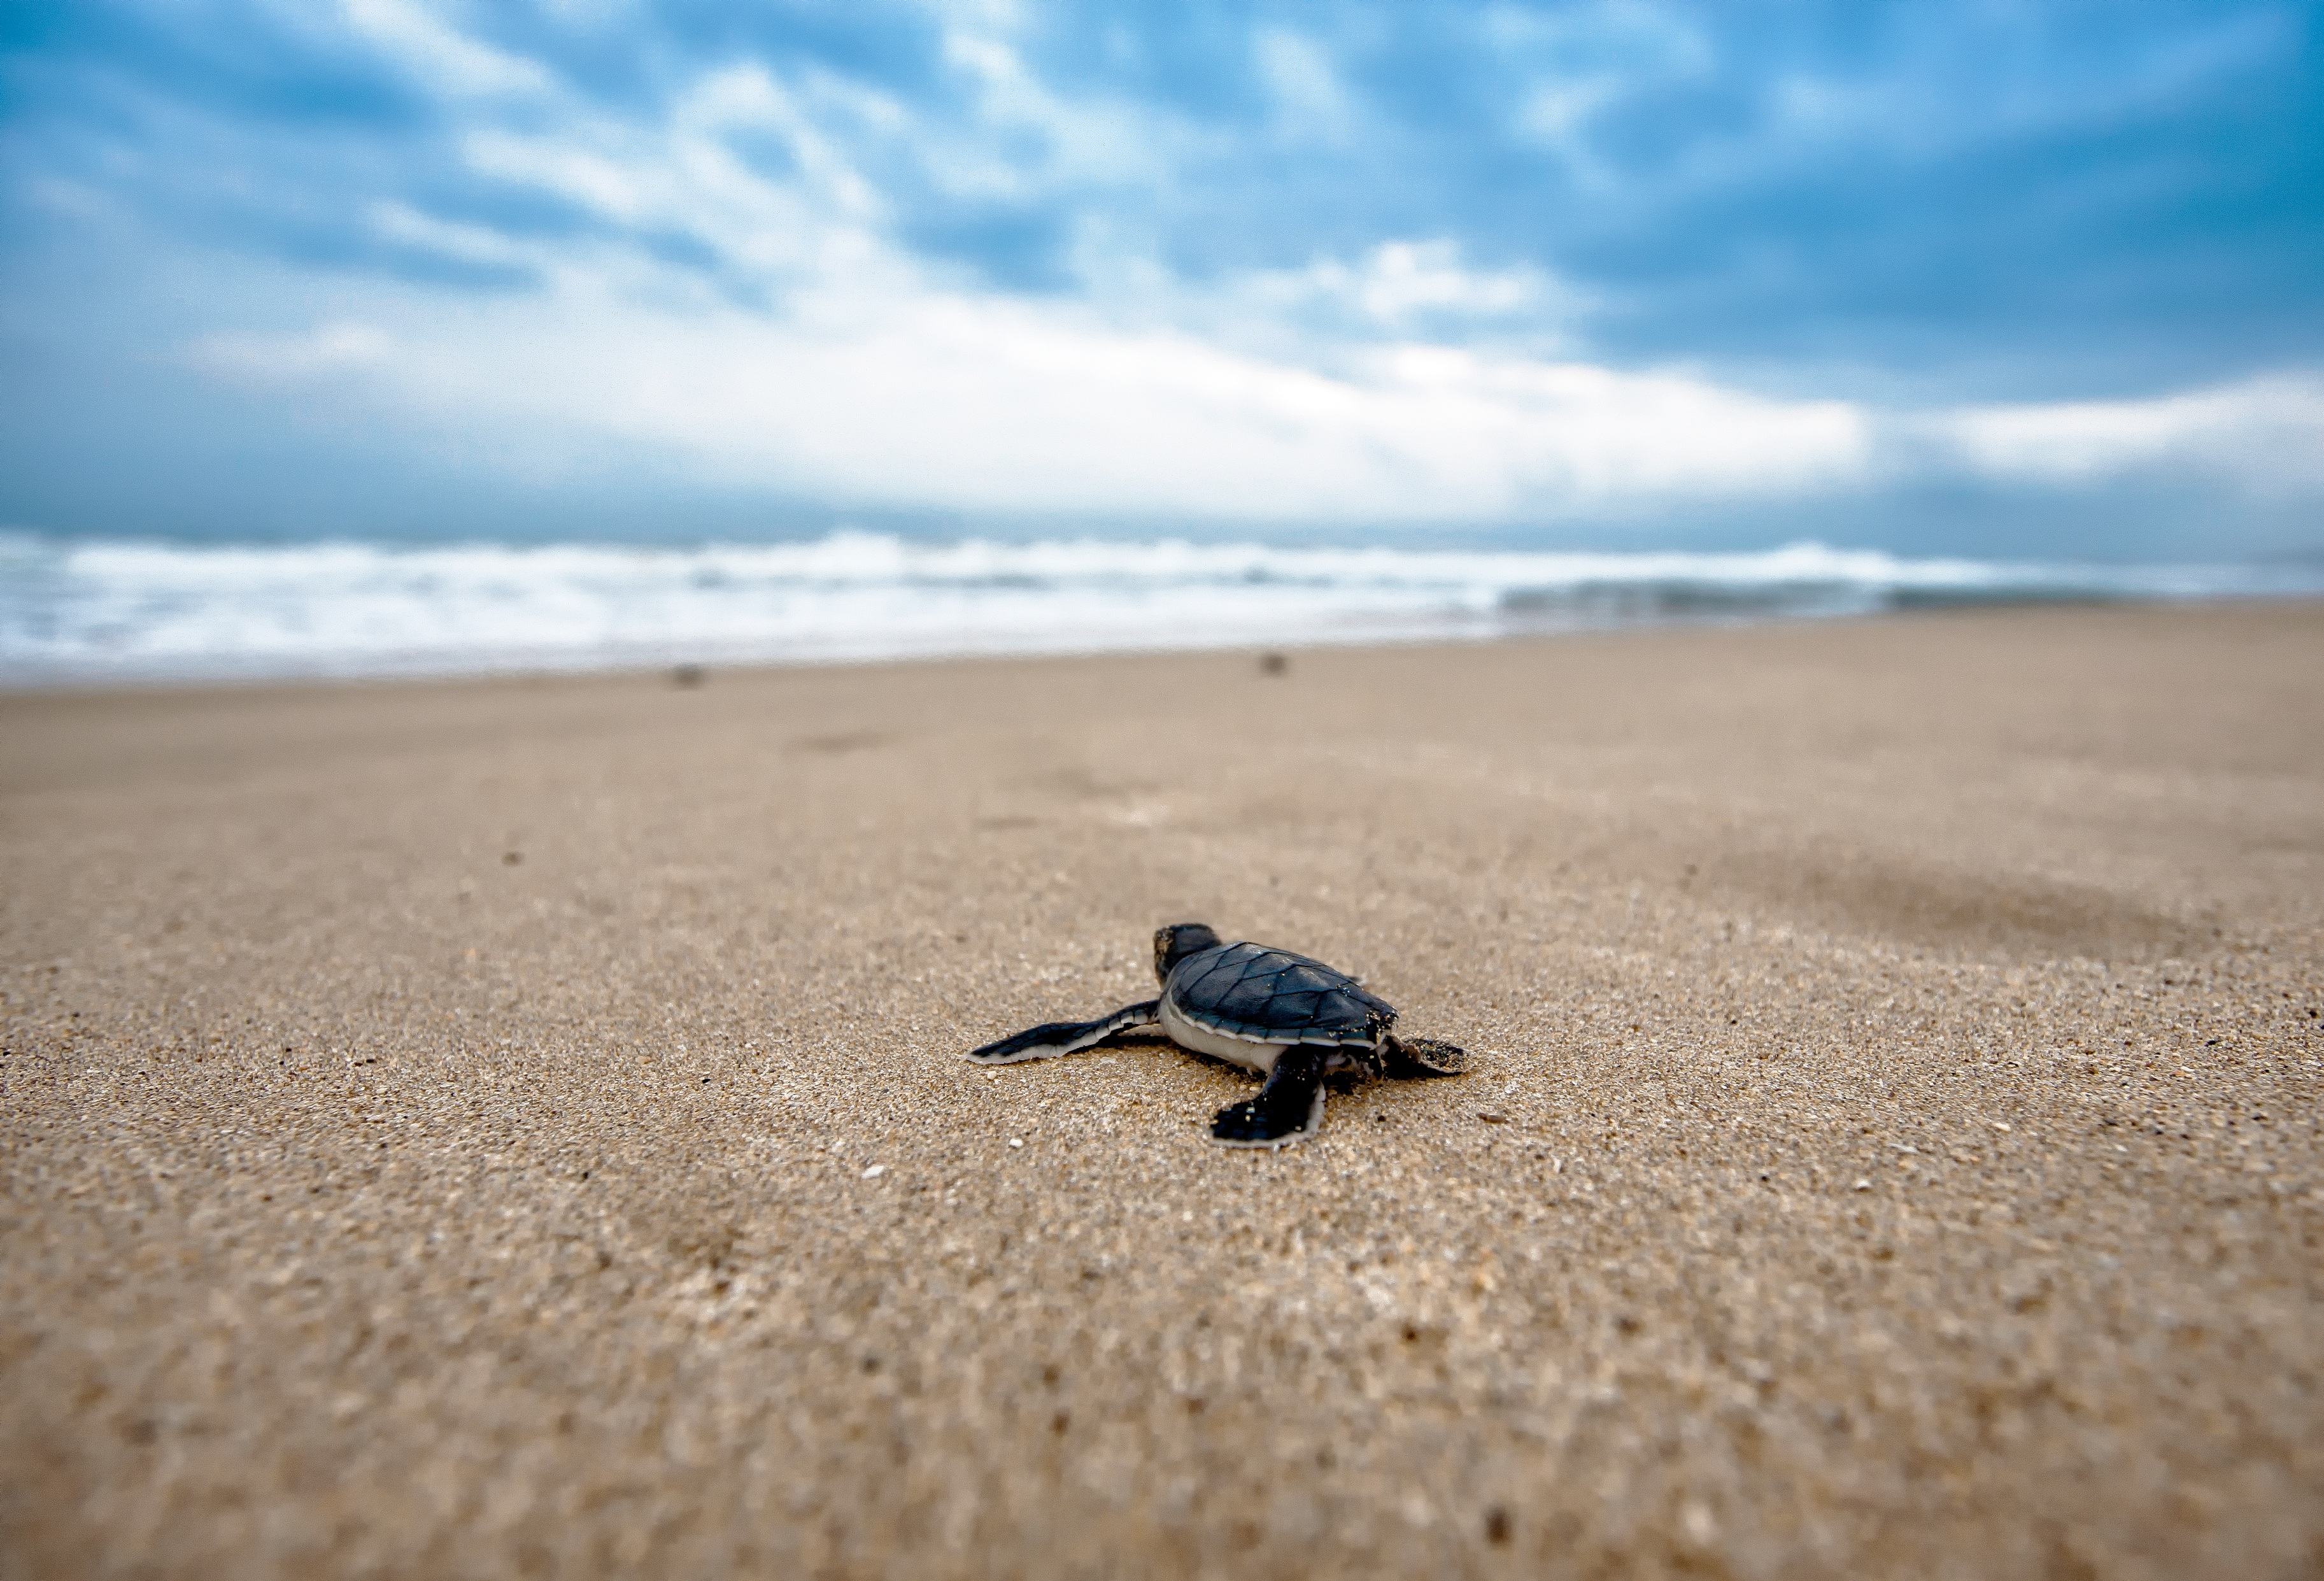
beach, sea, coast, sand, ocean, shore, journey, turtle, sea turtle, reptile, material, body of water, indonesia, mudflat, ujung origin coast, java island, mydas children